Rick Rozz

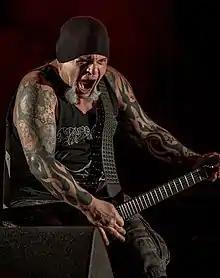

Rick Rozz (born Frederick D. DeLillo, January 9, 1967) is an American guitarist. He grew up in Brooklyn, New York and spent his formative years in Altamonte Springs, Florida, attending Lake Brantley High School. He is best known for his work with the death metal bands Death and Massacre. He still resides in Florida.